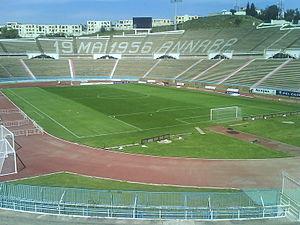
Cette page décrit les stades de football en Algérie.
Annaba, anciennement Bouna surnommée « Medinet Zaoui » ou encore « Bled El Aneb » et Bône lors de la colonisation française, est la quatrième ville d'Algérie en nombre d'habitants après la capitale Alger, Oran et Constantine. La ville d'Annaba est située dans le nord-est du pays, à 536 km à l'est d'Alger et à 105,7 km à l'ouest de la frontière tunisienne. Annaba est une métropole littorale dont la population de l'agglomération dépassait 600 000 habitants en 2008.
Le stade du 19-Mai-1956 est un stade de football situé à Annaba à l'est d'Algerie, classé par 2ᵉ plus grand stade en Algerie après le stade 5 juillet à Alger.